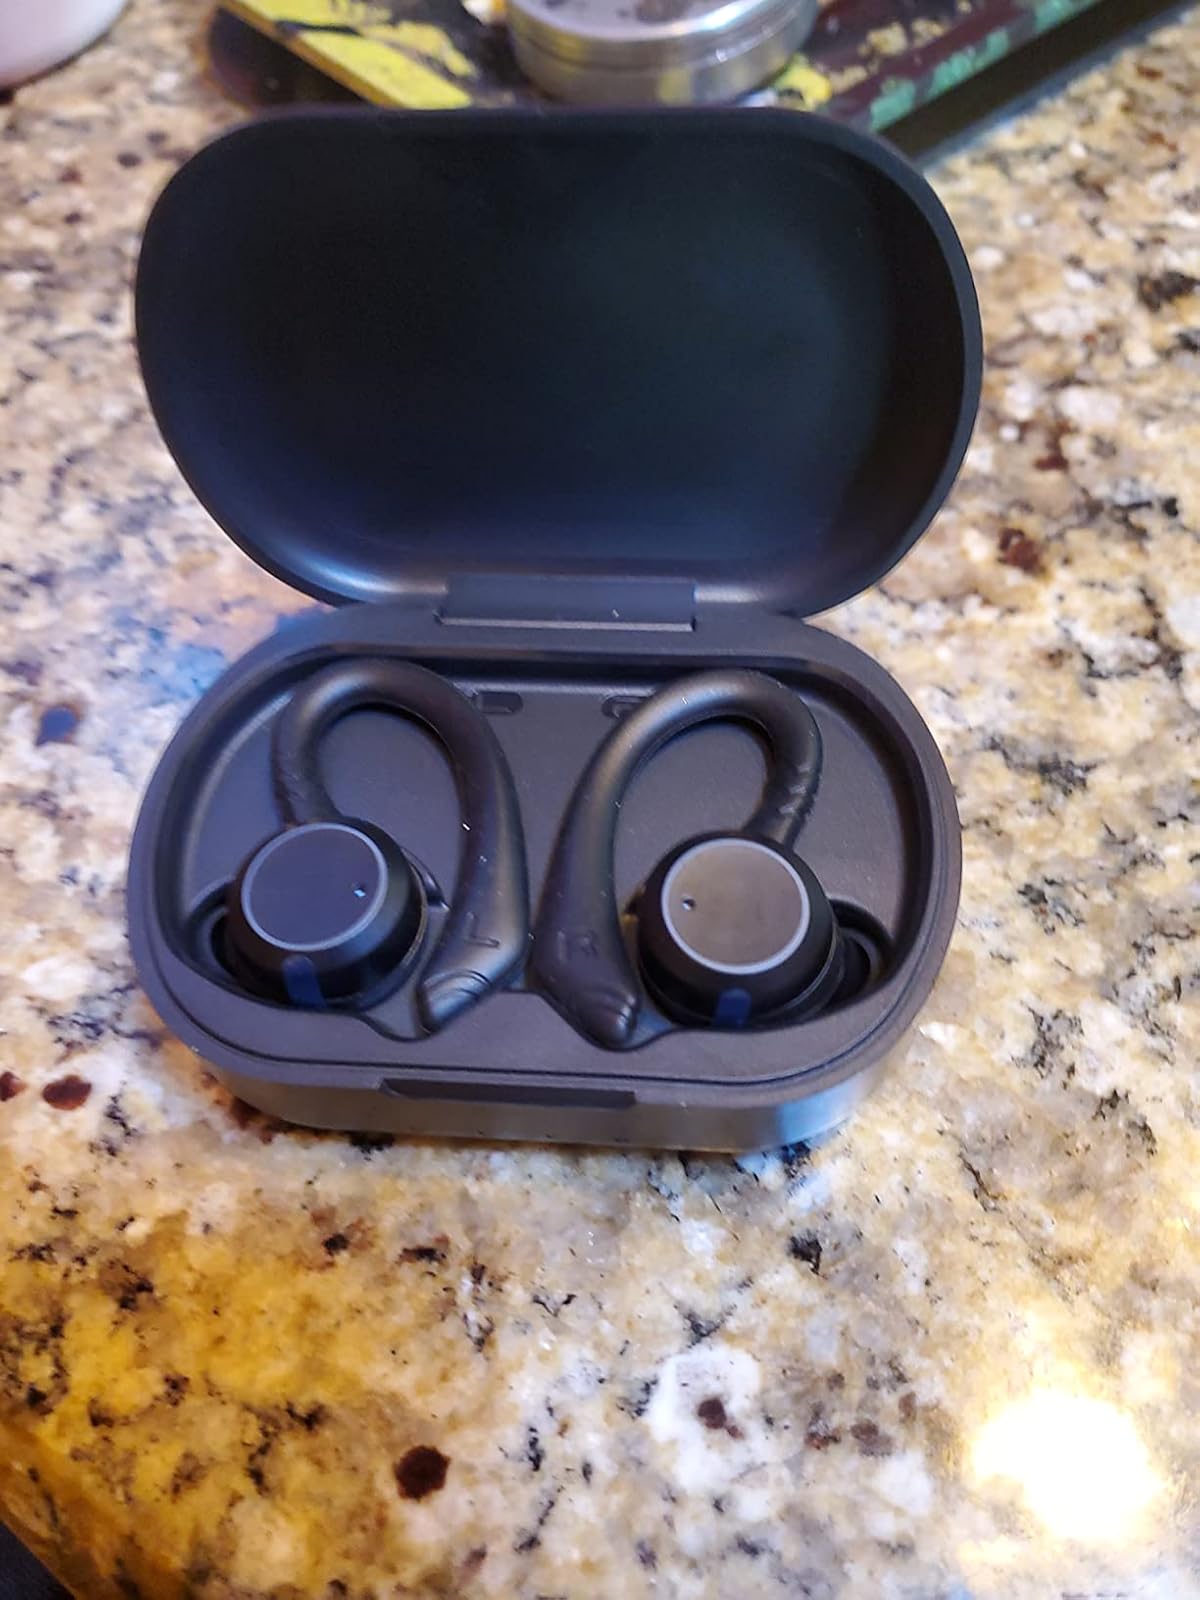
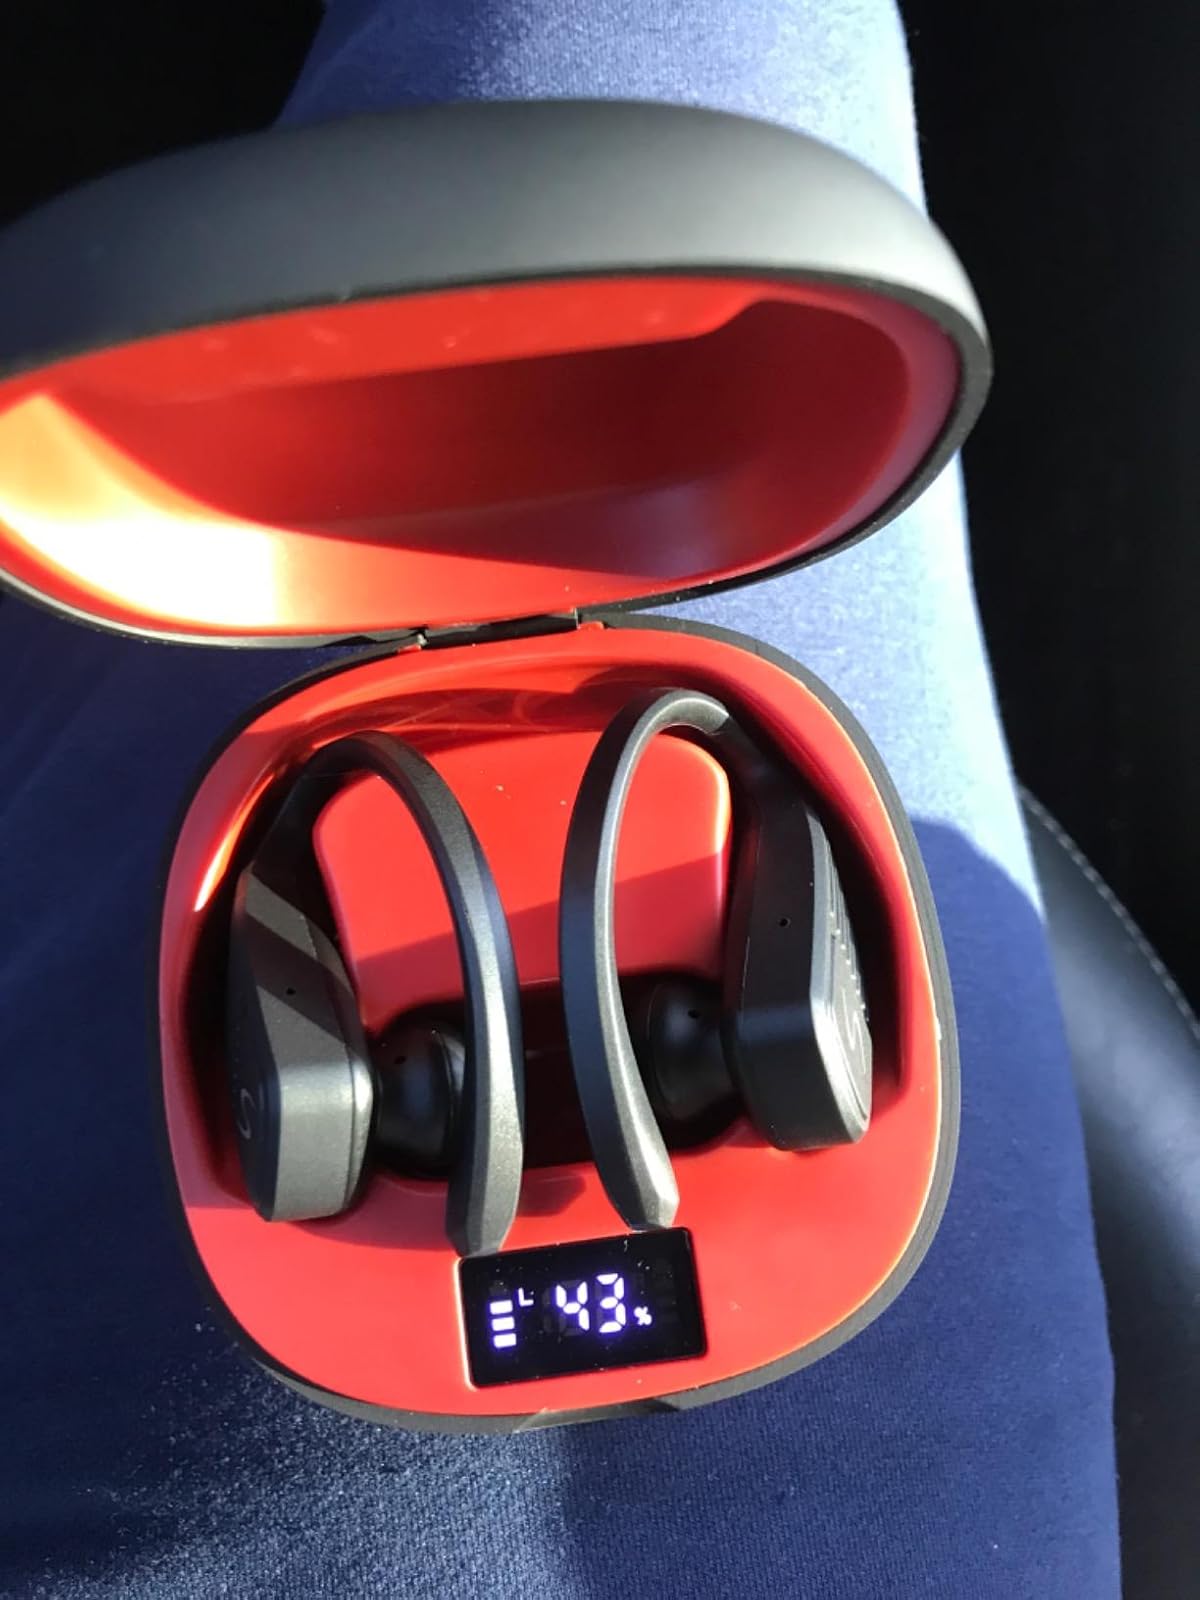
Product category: earbuds
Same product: no